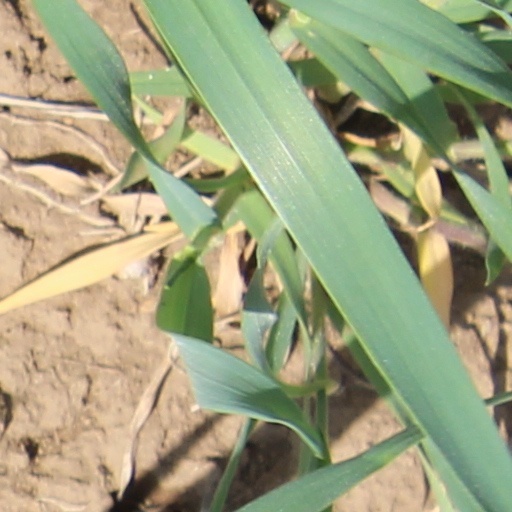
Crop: wheat